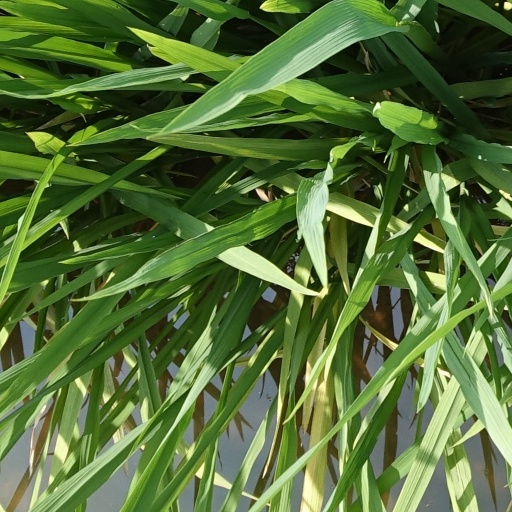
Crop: rice